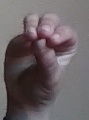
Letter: ha